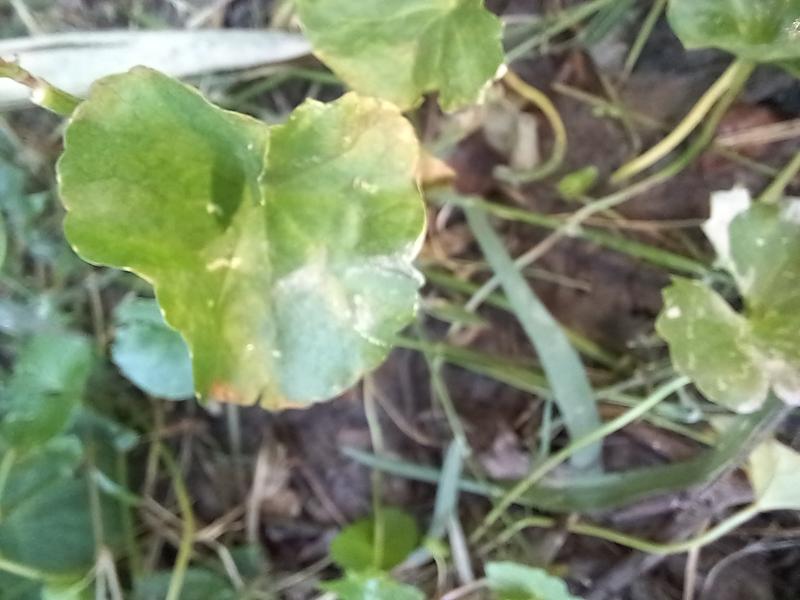
Weed species: Centella asiatica